1987 Sovran Bank 500

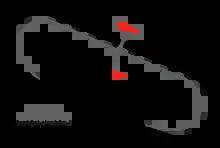
The layout of Martinsville Speedway, the venue where the race was held.

Martinsville Speedway is a NASCAR-owned stock car racing track located in Henry County, in Ridgeway, Virginia, just to the south of Martinsville. At 0.526 miles (0.847 km) in length, it is the shortest track in the NASCAR Cup Series. The track was also one of the first paved oval tracks in NASCAR, being built in 1947 by H. Clay Earles. It is also the only remaining race track that has been on the NASCAR circuit from its beginning in 1948.